Vanessa Noel

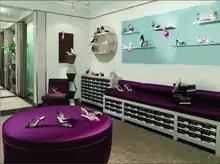
Architect's rendering of the Vanessa Noel New York boutique

In 1998, Noel designed a collection for C. Z. Guest, inspired by Guest's love of gardening. The limited-edition CZ by Vanessa Noel collection was sold at Bergdorf Goodman and Neiman Marcus stores.